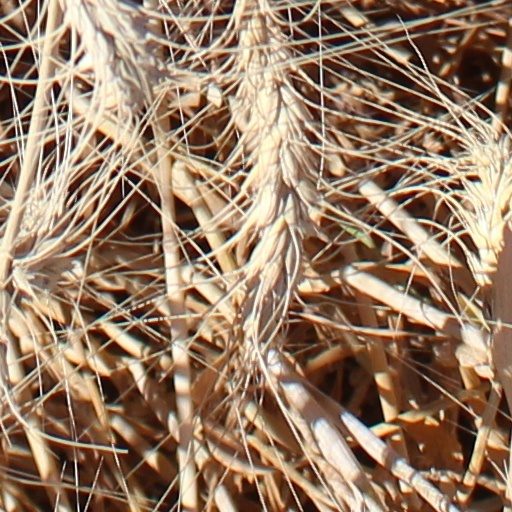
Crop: wheat